Münster

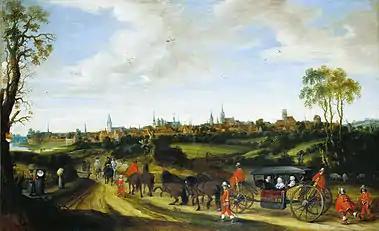
Gerard ter Borch: Dutch envoy Adriaan Pauw enters Münster around 1646 for the peace negotiations resulting in the Peace of Westphalia (Stadtmuseum Münster).

Münster is situated on the river Aa, approximately south of its confluence with the Ems in the so-called Westphalian Bight, a landscape studded with dispersed settlements and farms – the "Münsterland". The Wolstonian sediments of the mountain ridge called "Münsterländer Kiessandzug" cross the city from north to south. The highest elevation is the Mühlenberg in the northwest of Münster, 97 metres above sea level. The lowest elevation is at the Ems, 44 m above sea level. The city centre is 60 m above sea level, measured at the Prinzipalmarkt in front of the historic city hall.